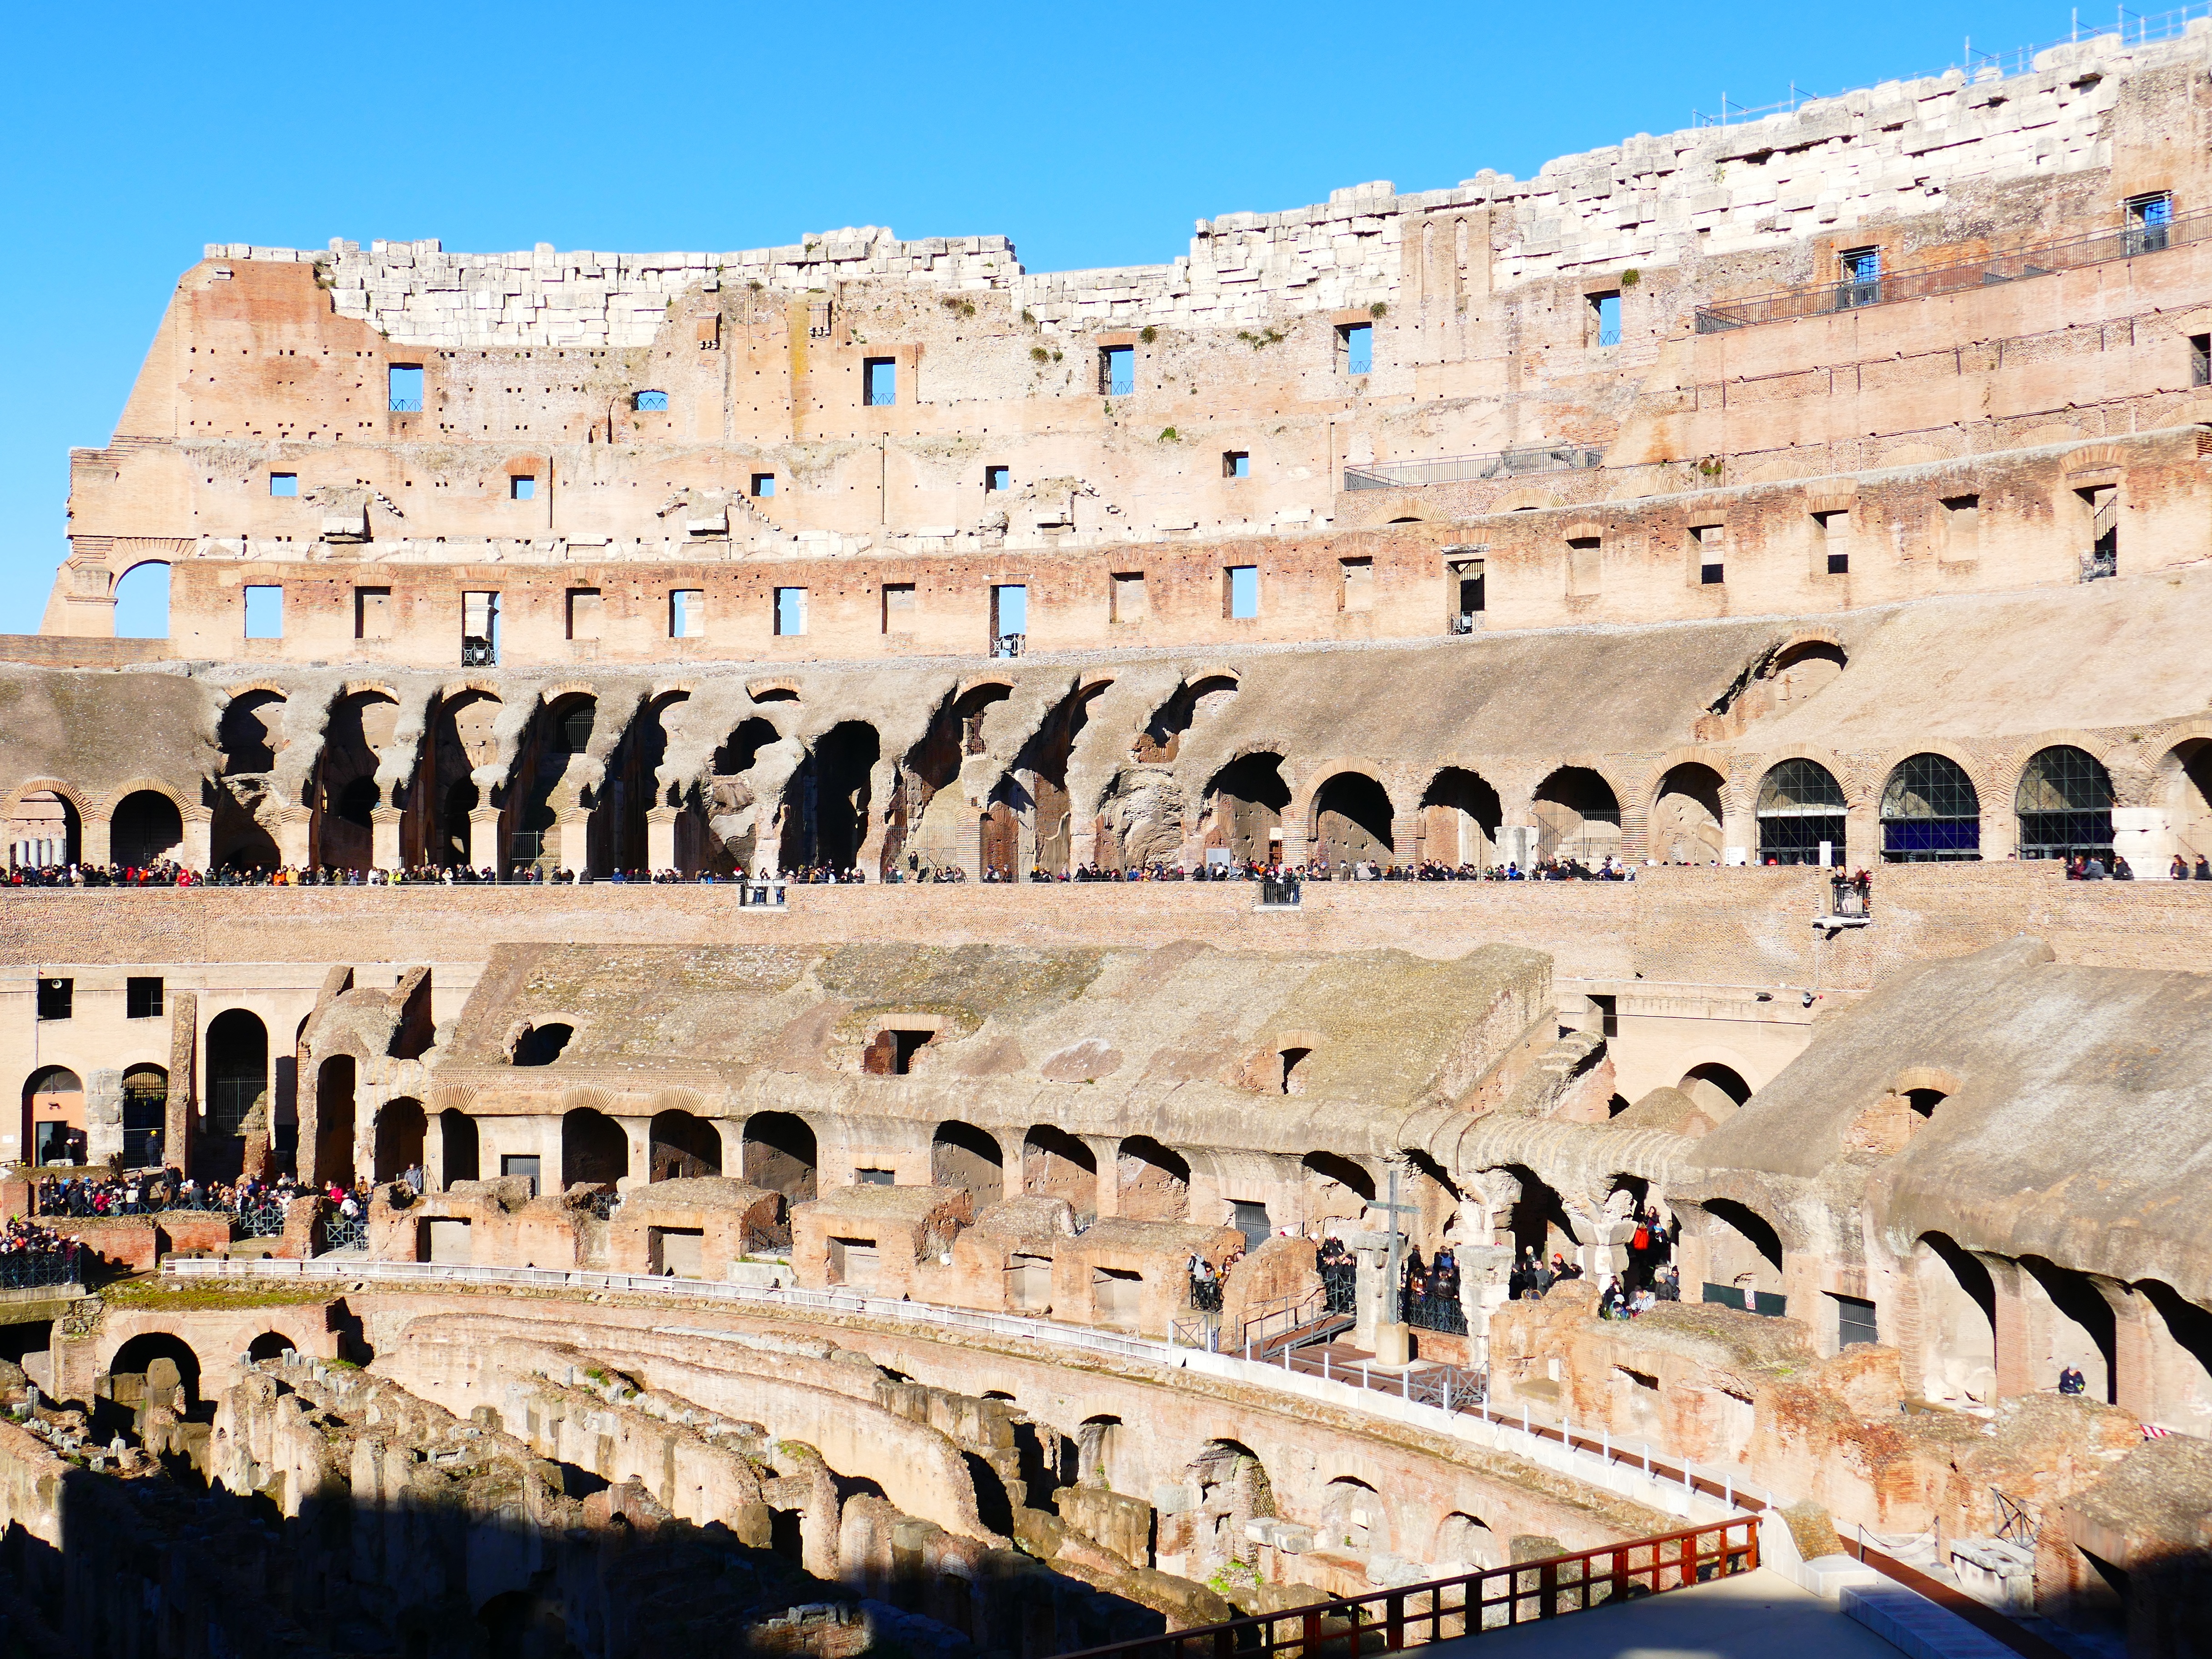
architecture, structure, interior, building, old, city, monument, landmark, italy, tourism, colosseum, places of interest, arena, rome, amphitheatre, temple, bullring, historically, amphitheater, antiquity, ancient rome, roman empire, historic site, ancient history, egyptian temple, mecca, gladiatorial games, geographical feature, human settlement, ancient roman architecture